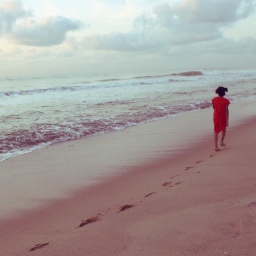
little girl in red